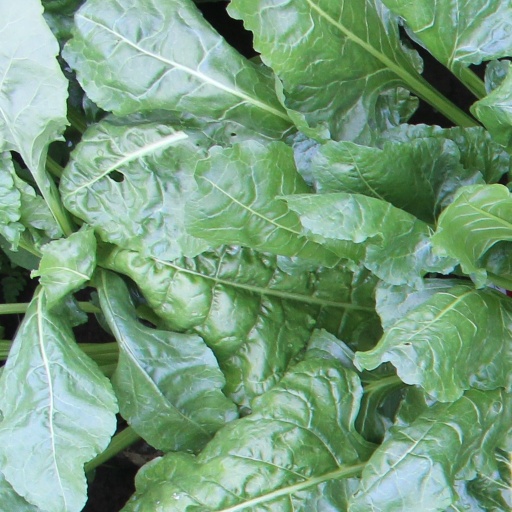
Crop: sugar beet